The Racecourse Colliery

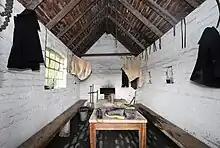
the interior of the hovel

The winding house at the museum is a replica based on the one that used to stand at Amblecote Colliery No.2 Pit. At the back of the building is the large drum which holds the wire rope that runs over the wheel at the top of the head frame and lifts the cage. This drum is rotated by a Steam engine inside the engine house. The steam to power the engine would have come from the Egg-ended boiler in front of the engine house. Heating all the water in the boiler to convert it to steam took a long time so the fire beneath the boiler was kept lit all the time. The engine operator kept the fire stoked during the day, but at about 3pm when the shift ended the fire would be banked up and left overnight. The museum does not use this boiler to raise steam when it operates the colliery winder, instead a smaller Vertical boiler is used which is housed at the rear of the engine house.